Dry-tooling

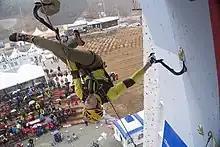
Climber doing a dry-tooling figure-four move and undercling pull at the 2016 UIAA Ice Climbing World Cup

Dry-tooling is mixed climbing performed on surfaces that have no ice or snow. The equipment is identical to mixed climbing, except that none of the ice climbing tools used by mixed climbers for providing protection on the route are employed (e.g. ice screws). Dry-tooling climbers use the same fruit boots, monopoint crampons, heel spurs, and advanced leashless ice axes, which mixed climbers use. All of the unique techniques used in mixed climbing including stein pulls, torque pulls, undercling pulls, and figure-four moves are also used in dry-tooling.